Bayeux Tapestry tituli

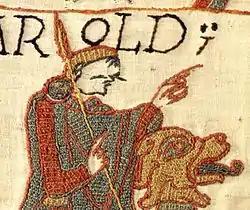
Detail of embroidered lettering

The content of the hanging is primarily pictorial but tituli are included on many scenes of the action to point out names of people and places or to explain briefly the event being depicted. The text is in Latin (which for the most part is grammatically correct), and is extremely direct, with each statement being closely tied to the scenes depicted in a given section. The text is frequently abbreviated as indicated by tildes placed over words at the place of omission of a letter. The words themselves are often demarcated by two points (which Lucien Musset likens to colons); sometimes, more important section breaks are demarcated by three points. Many personal names, mostly in English, are not Latinised and the same applies for names of places in England and for Beaurain "Belrem" in France. In places the spelling shows an English influence, such as the phrase "at Hestenga ceastra", which in proper Latin would be "ad Hastingae castra". Some French names are either archaic ("Rednes") or anglicised ("Bagias"). Sometimes "Franci" is used to describe the Normans and the rest of the host.